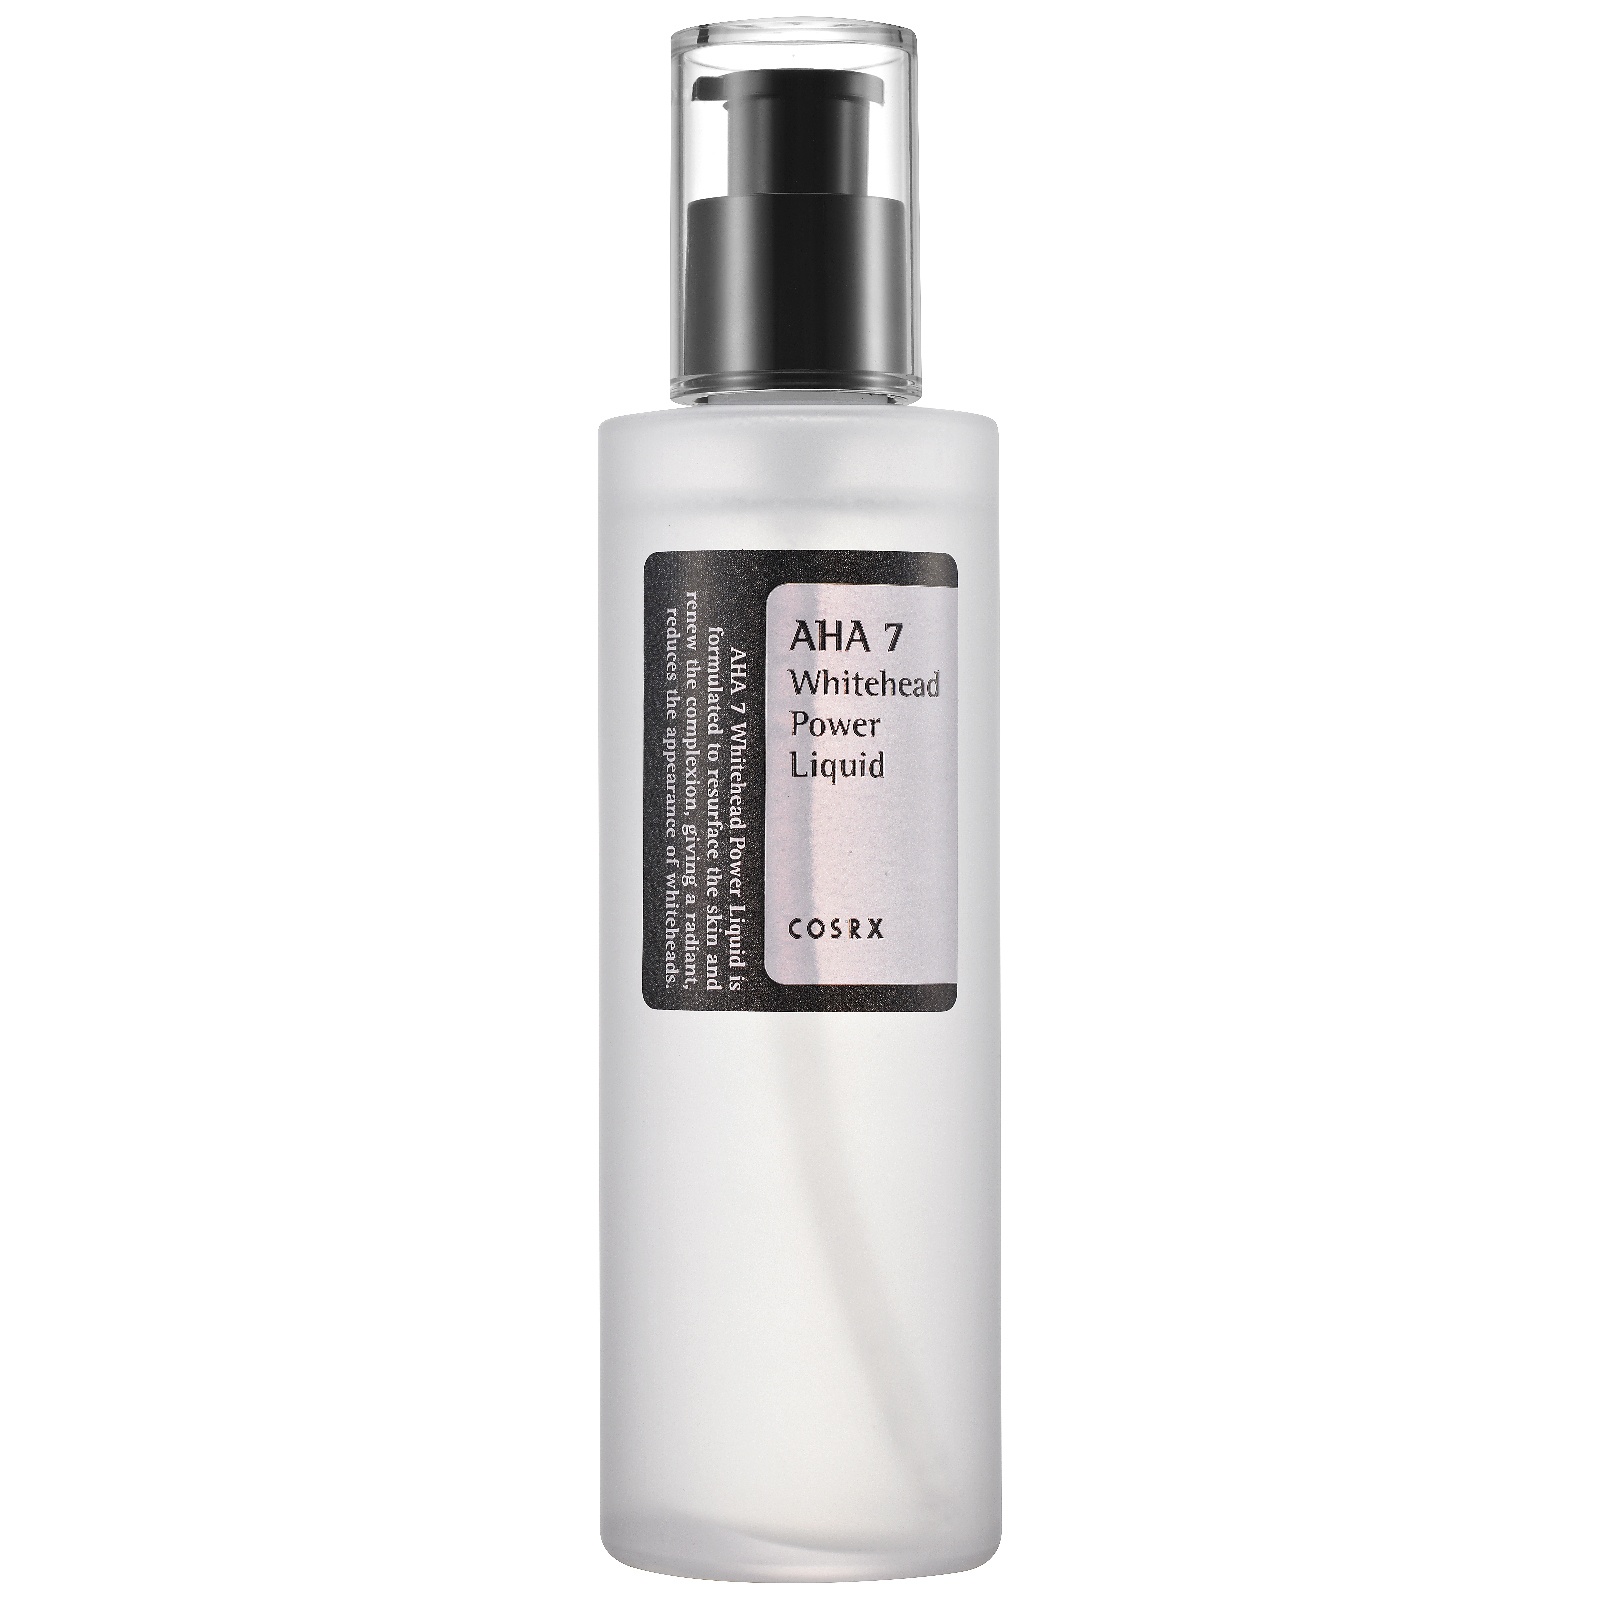
COSRX AHA 7 Whitehead Power Liquid 100ml
Purify and refresh your complexion with the COSRX AHA 7 Whitehead Power Liquid ; a renewing, resurfacing treatment dedicated to improving skin tone and texture. Harnessing the powers of 7% Glycolic Acid and Apple Water (an ingredient containing natural Alpha Hydroxy Acids), the lightweight exfoliant expertly removes dead skin cells and pore-clogging impurities, whilst helping to minimise the appearance of whiteheads, fine lines and roughness. Expect a smoother, more refined complexion with revived radiance and a clear, healthy-looking finish.
Brand: MySkinPlug
Category: Health & Beauty > Personal Care > Cosmetics > Skin Care > Toners & Astringents > Astringents